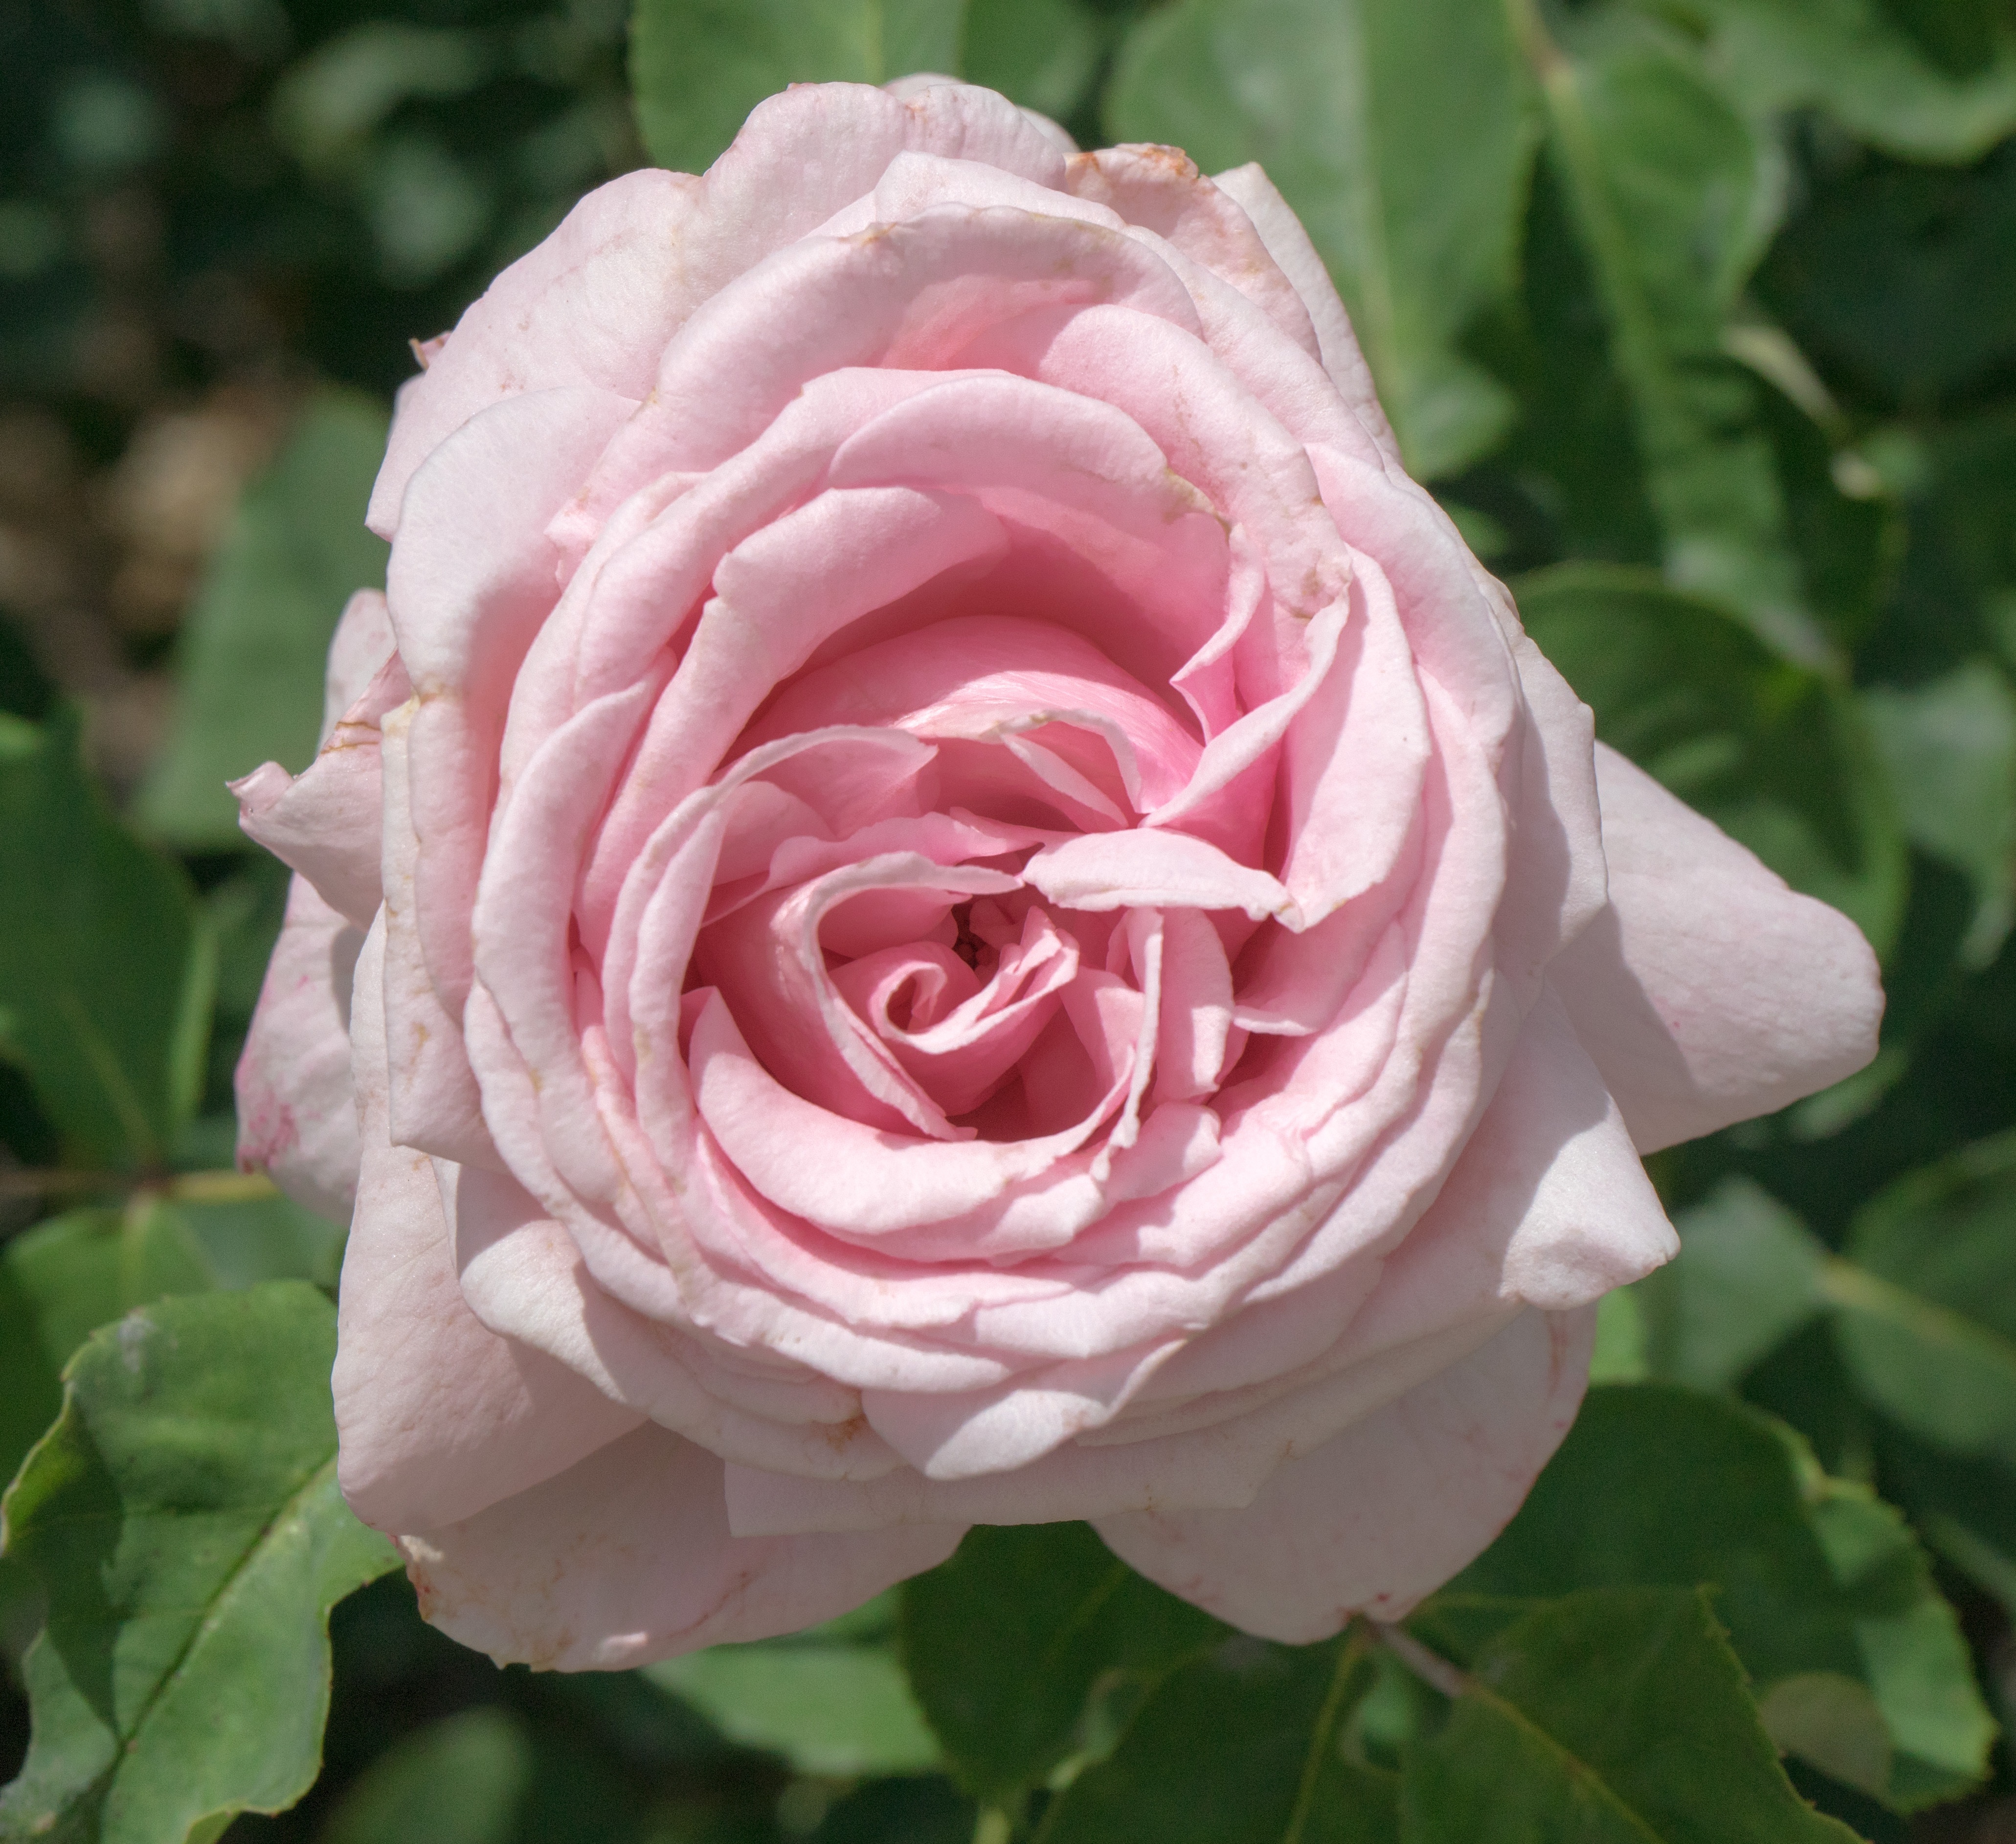
plant, flower, petal, rose, yellow, garden, pink, plants, flowers, rosa, trim, floribunda, rose garden, flowering plant, garden roses, rose family, vase with flowers, land plant, rosa centifolia, rose order